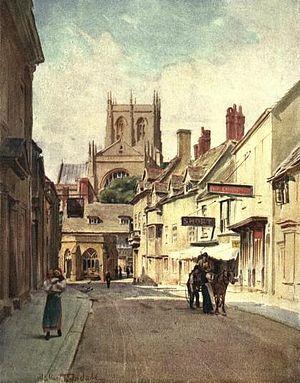
Adam Bede est le premier roman de l'écrivaine anglaise George Eliot, publié en 1859 alors qu'elle a trente-huit ans. Bien que déjà connue et respectée en tant qu'intellectuelle et auteur, George Eliot, de son vrai nom Mary Ann Evans, préfère rester anonyme. Le roman est immédiatement apprécié pour son réalisme et sa description de la vie rurale. Andrew Sanders rapporte que la reine Victoria elle-même, conquise par sa lecture, passa commande de deux tableaux illustrant certaines scènes.